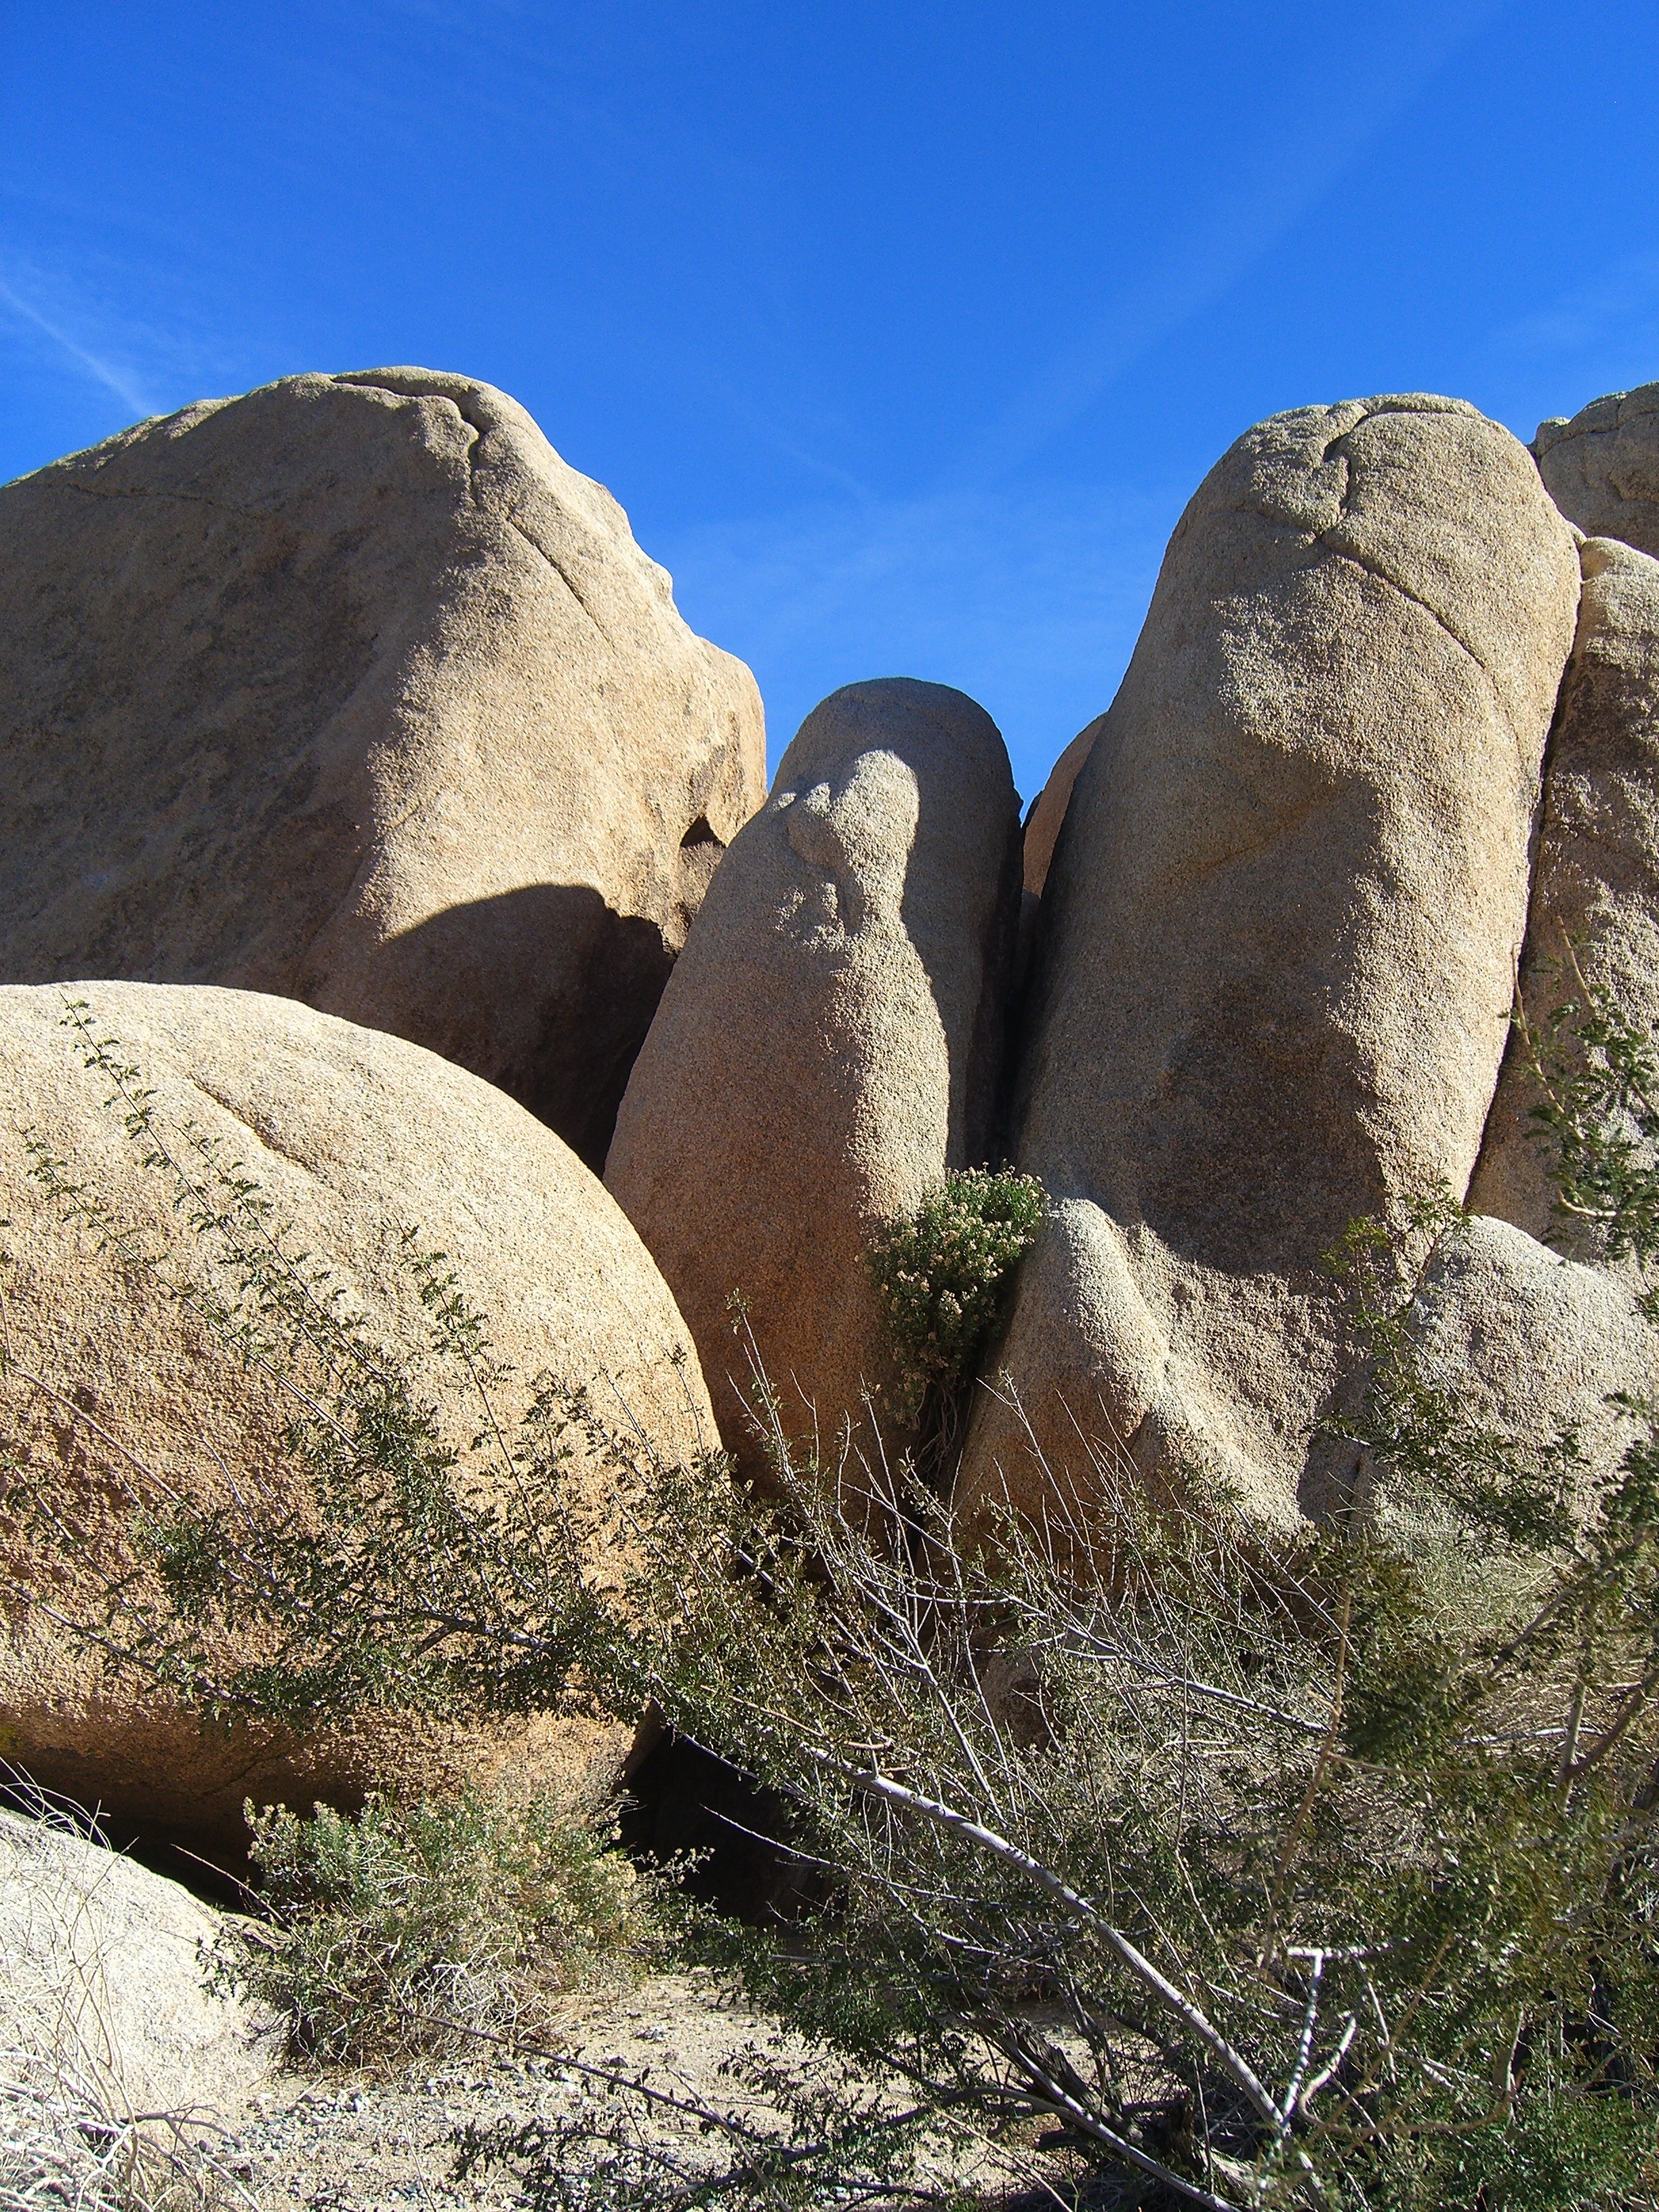
landscape, nature, rock, mountain, valley, formation, finger, rock climbing, national park, california, material, mojave desert, geology, badlands, boulder, joshua tree, wadi, jumbo rocks, giant rocks, flip the bird